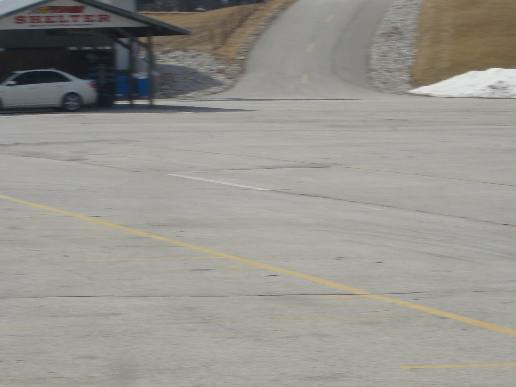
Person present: No